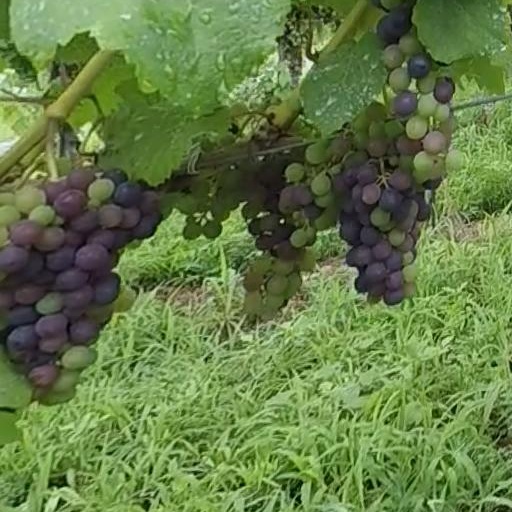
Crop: grape